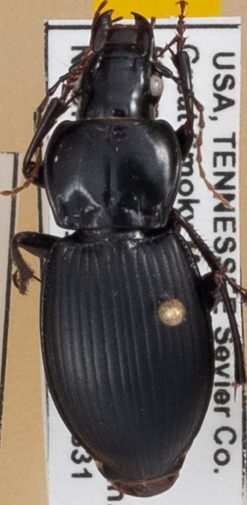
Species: Cyclotrachelus sigillatus
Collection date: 2021-08-31
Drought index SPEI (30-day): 1.93
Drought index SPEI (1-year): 1.22
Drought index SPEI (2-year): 2.09